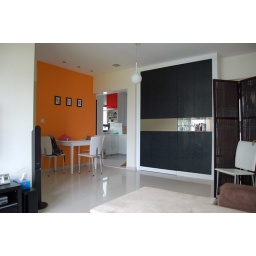
White dinning table against orange feature wall